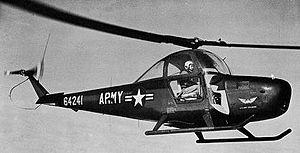
Ceci est la liste des hélicoptères militaires utilisés par les forces armées des États-Unis. La liste inclut également les projets et prototypes d'hélicoptères conçus pour l’armée américaine. La liste est triable en fonction de plusieurs critères.